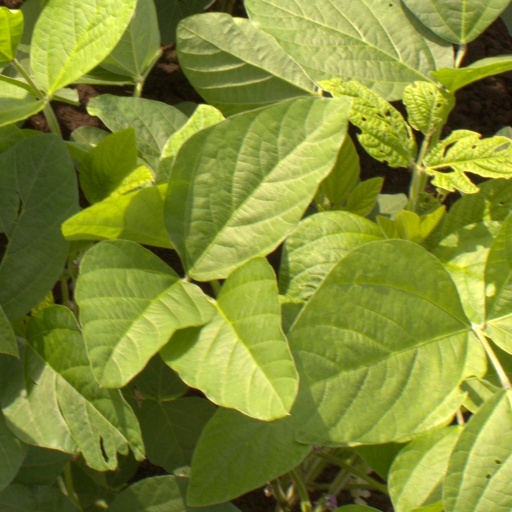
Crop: soybean